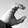
ASL letter: C